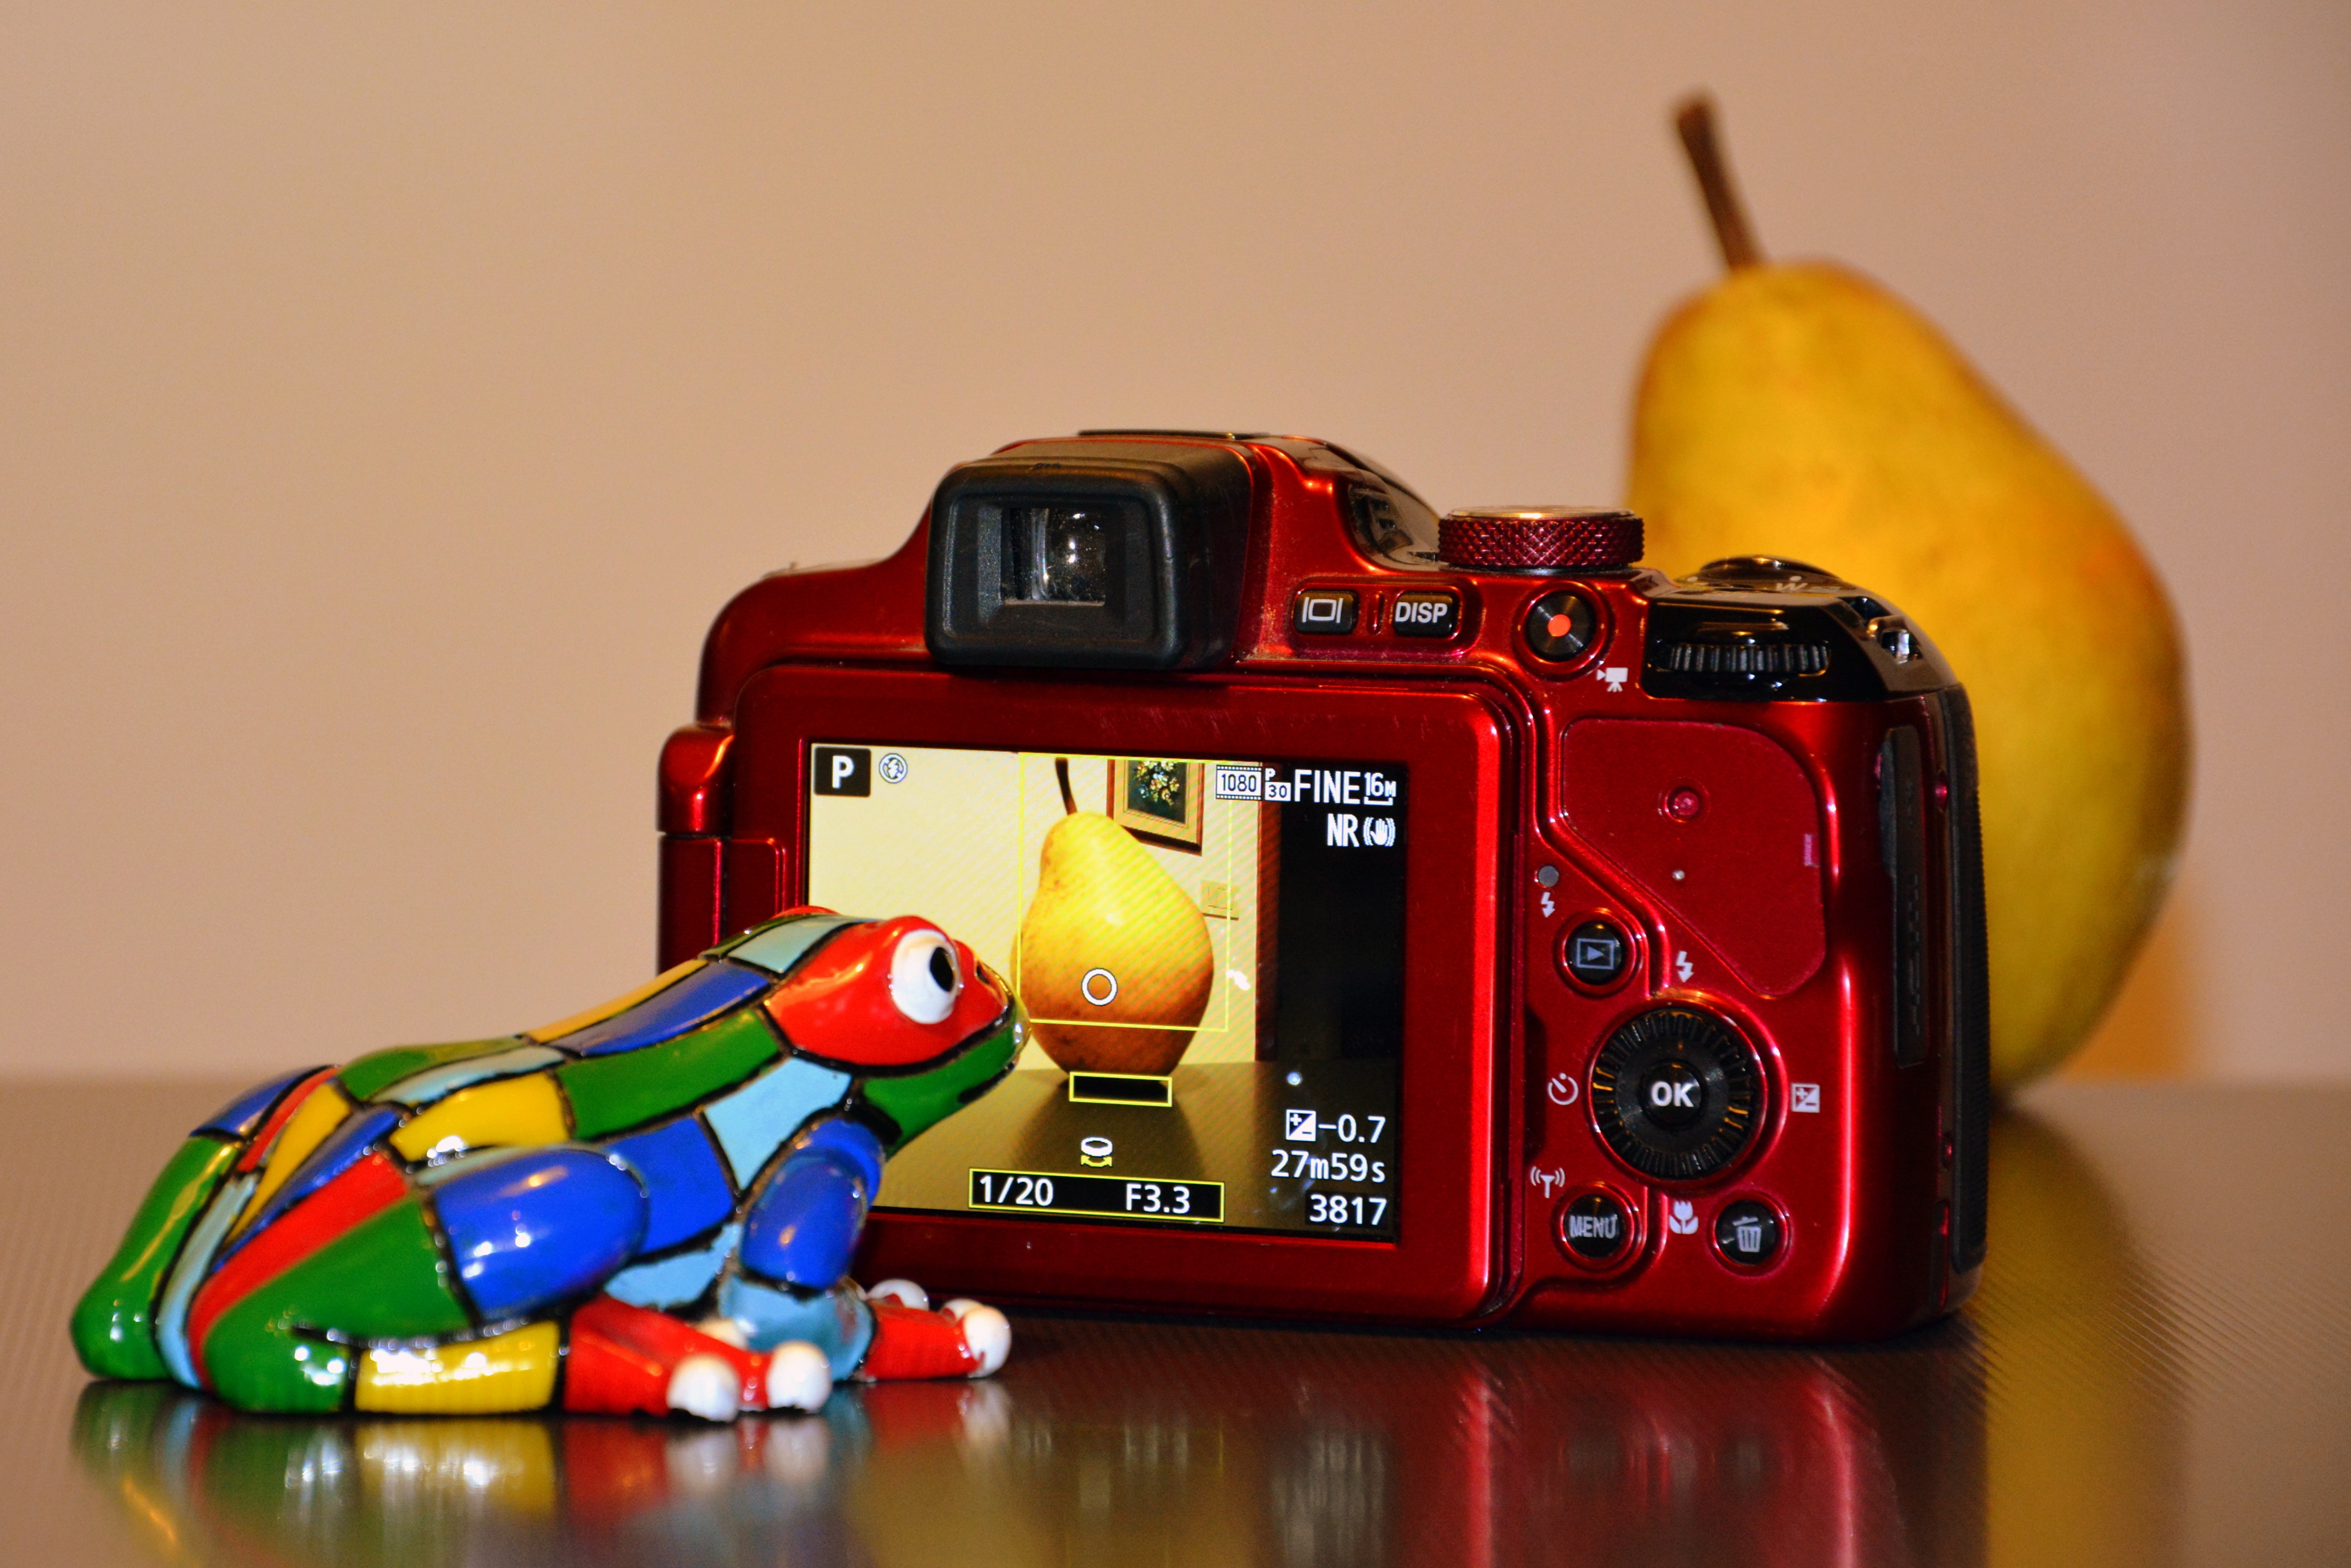
camera, photographer, red, color, machine, yellow, toy, digital camera, photograph, passion, rana, pera